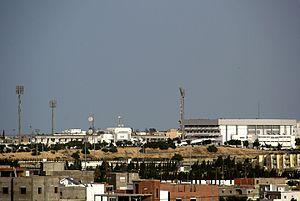
Vue de la ville de Sousse